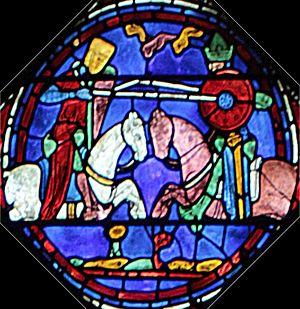
Histoire de Charlemagne (déambulatoire, baie 7).
La joute équestre est l'une des plus célèbres épreuves des tournois de chevalerie. Elle consiste en une charge à la lance entre deux chevaliers au galop, face à face.
Le vitrail de Charlemagne à Chartres est un vitrail narratif du déambulatoire nord de la cathédrale Notre-Dame de Chartres, qui raconte une vie hagiographique de l'empereur Charlemagne